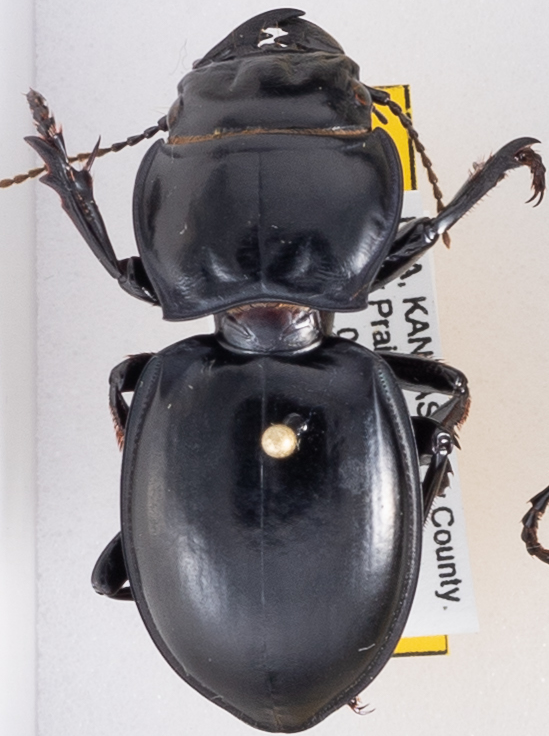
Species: Pasimachus californicus
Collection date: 2015-07-20
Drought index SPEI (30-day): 1.16
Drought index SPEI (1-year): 0.558
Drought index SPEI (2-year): -0.114